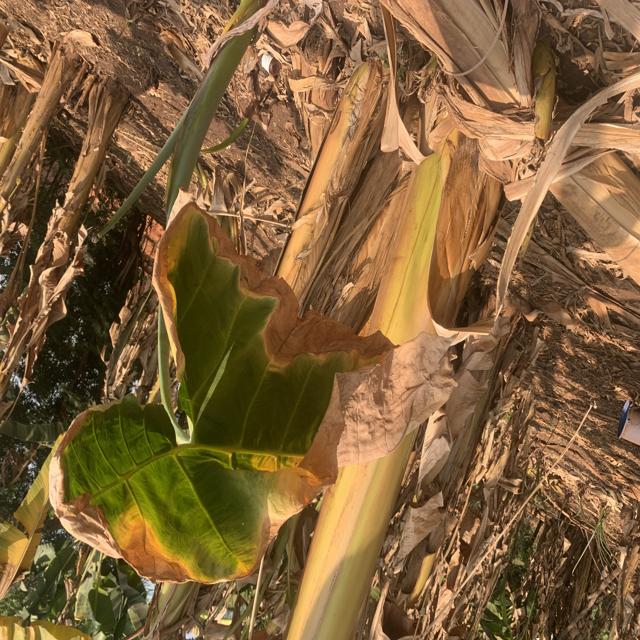
Label: Mid_Blight